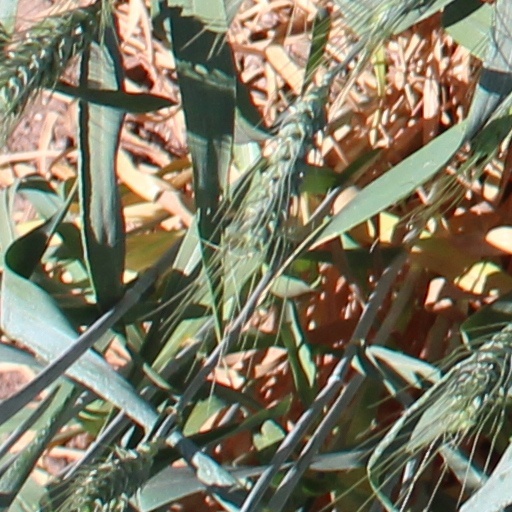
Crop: wheat